Vern Stokes

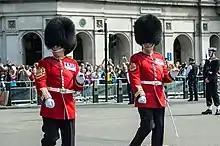
The Garrison Sergeant Major, Billy Mott (left), alongside his successor-to-be Vern Stokes (right)at the State Opening of Parliament 2015.

Warrant Officer Class 1 Andrew "Vern" Stokes, (born 1972) is a British Army soldier who is one of the army's most senior warrant officers from 2015-present.